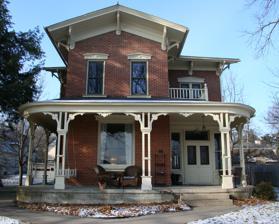
Building: Cooley-Whitney House
Country: United States of America
Year built: 1867
Historic house in Iowa, United States United States historic place Cooley-Whitney House U.S. National Register of Historic Places Show map of Iowa Show map of the United States Location 305 Grove St., Decorah, Iowa Coordinates 43°18′08″N 91°46′02″W / 43.30222°N 91.76722°W / 43.30222; -91.76722 Built 1867 Built by Wilson, Robertson & Co. Architect H.O. Ball Architectural style Italianate Classical Revival NRHP reference No. 80001461 Added to NRHP January 25, 1980 The Cooley-Whitney House (also known as the Whitney House ) is a historic house located on Grove Street in Decorah, Iowa , United States. Description and history The significance of this house is its architectural combination of the Italianate and Neoclassical styles, and its association with two prominent Decorah bankers. It was designed by local architect H. O. Ball, and built in 1867 by Wilson, Robertson & Company, a local contractor. The two-story, brick house features bracketed eaves , a wooden cornice, and a wrap-around bracketed porch. It was built for E. E. Cooley, an attorney who helped establish the First National Bank of Decorah. He was also involved with local politics. After his death in 1895, the house became the home of Lewis B. Whitney. He was the former Winneshiek County Treasurer who was one of the organizers of the National Bank of Decorah. The house was listed on the National Register of Historic Places on January 25, 1980. It has been converted into a bed and breakfast . References